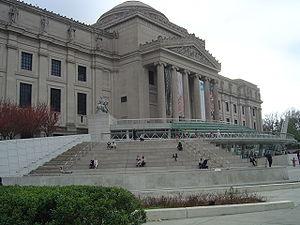
autre